Henderson, Nevada

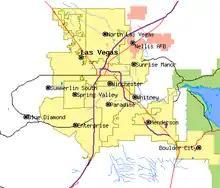
Map of the Las Vegas Valley with Henderson

During this time, the first high school in Henderson and second in Clark County, Basic High School, was established in 1942. The school has moved twice, once in the 1950s and again in 1972 to its current location. The school has a large, white letter "B" made of painted boulders on the side of the River Mountain range.